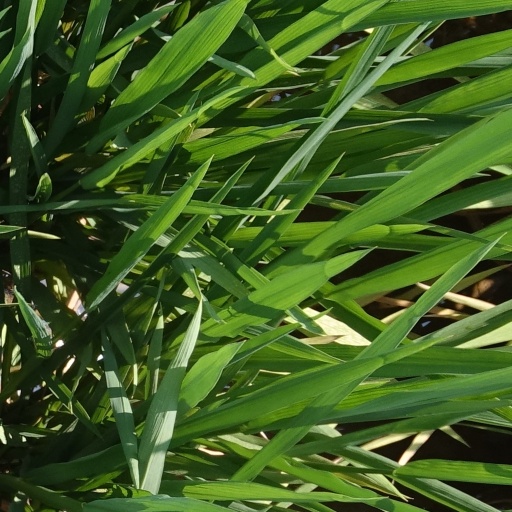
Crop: rice